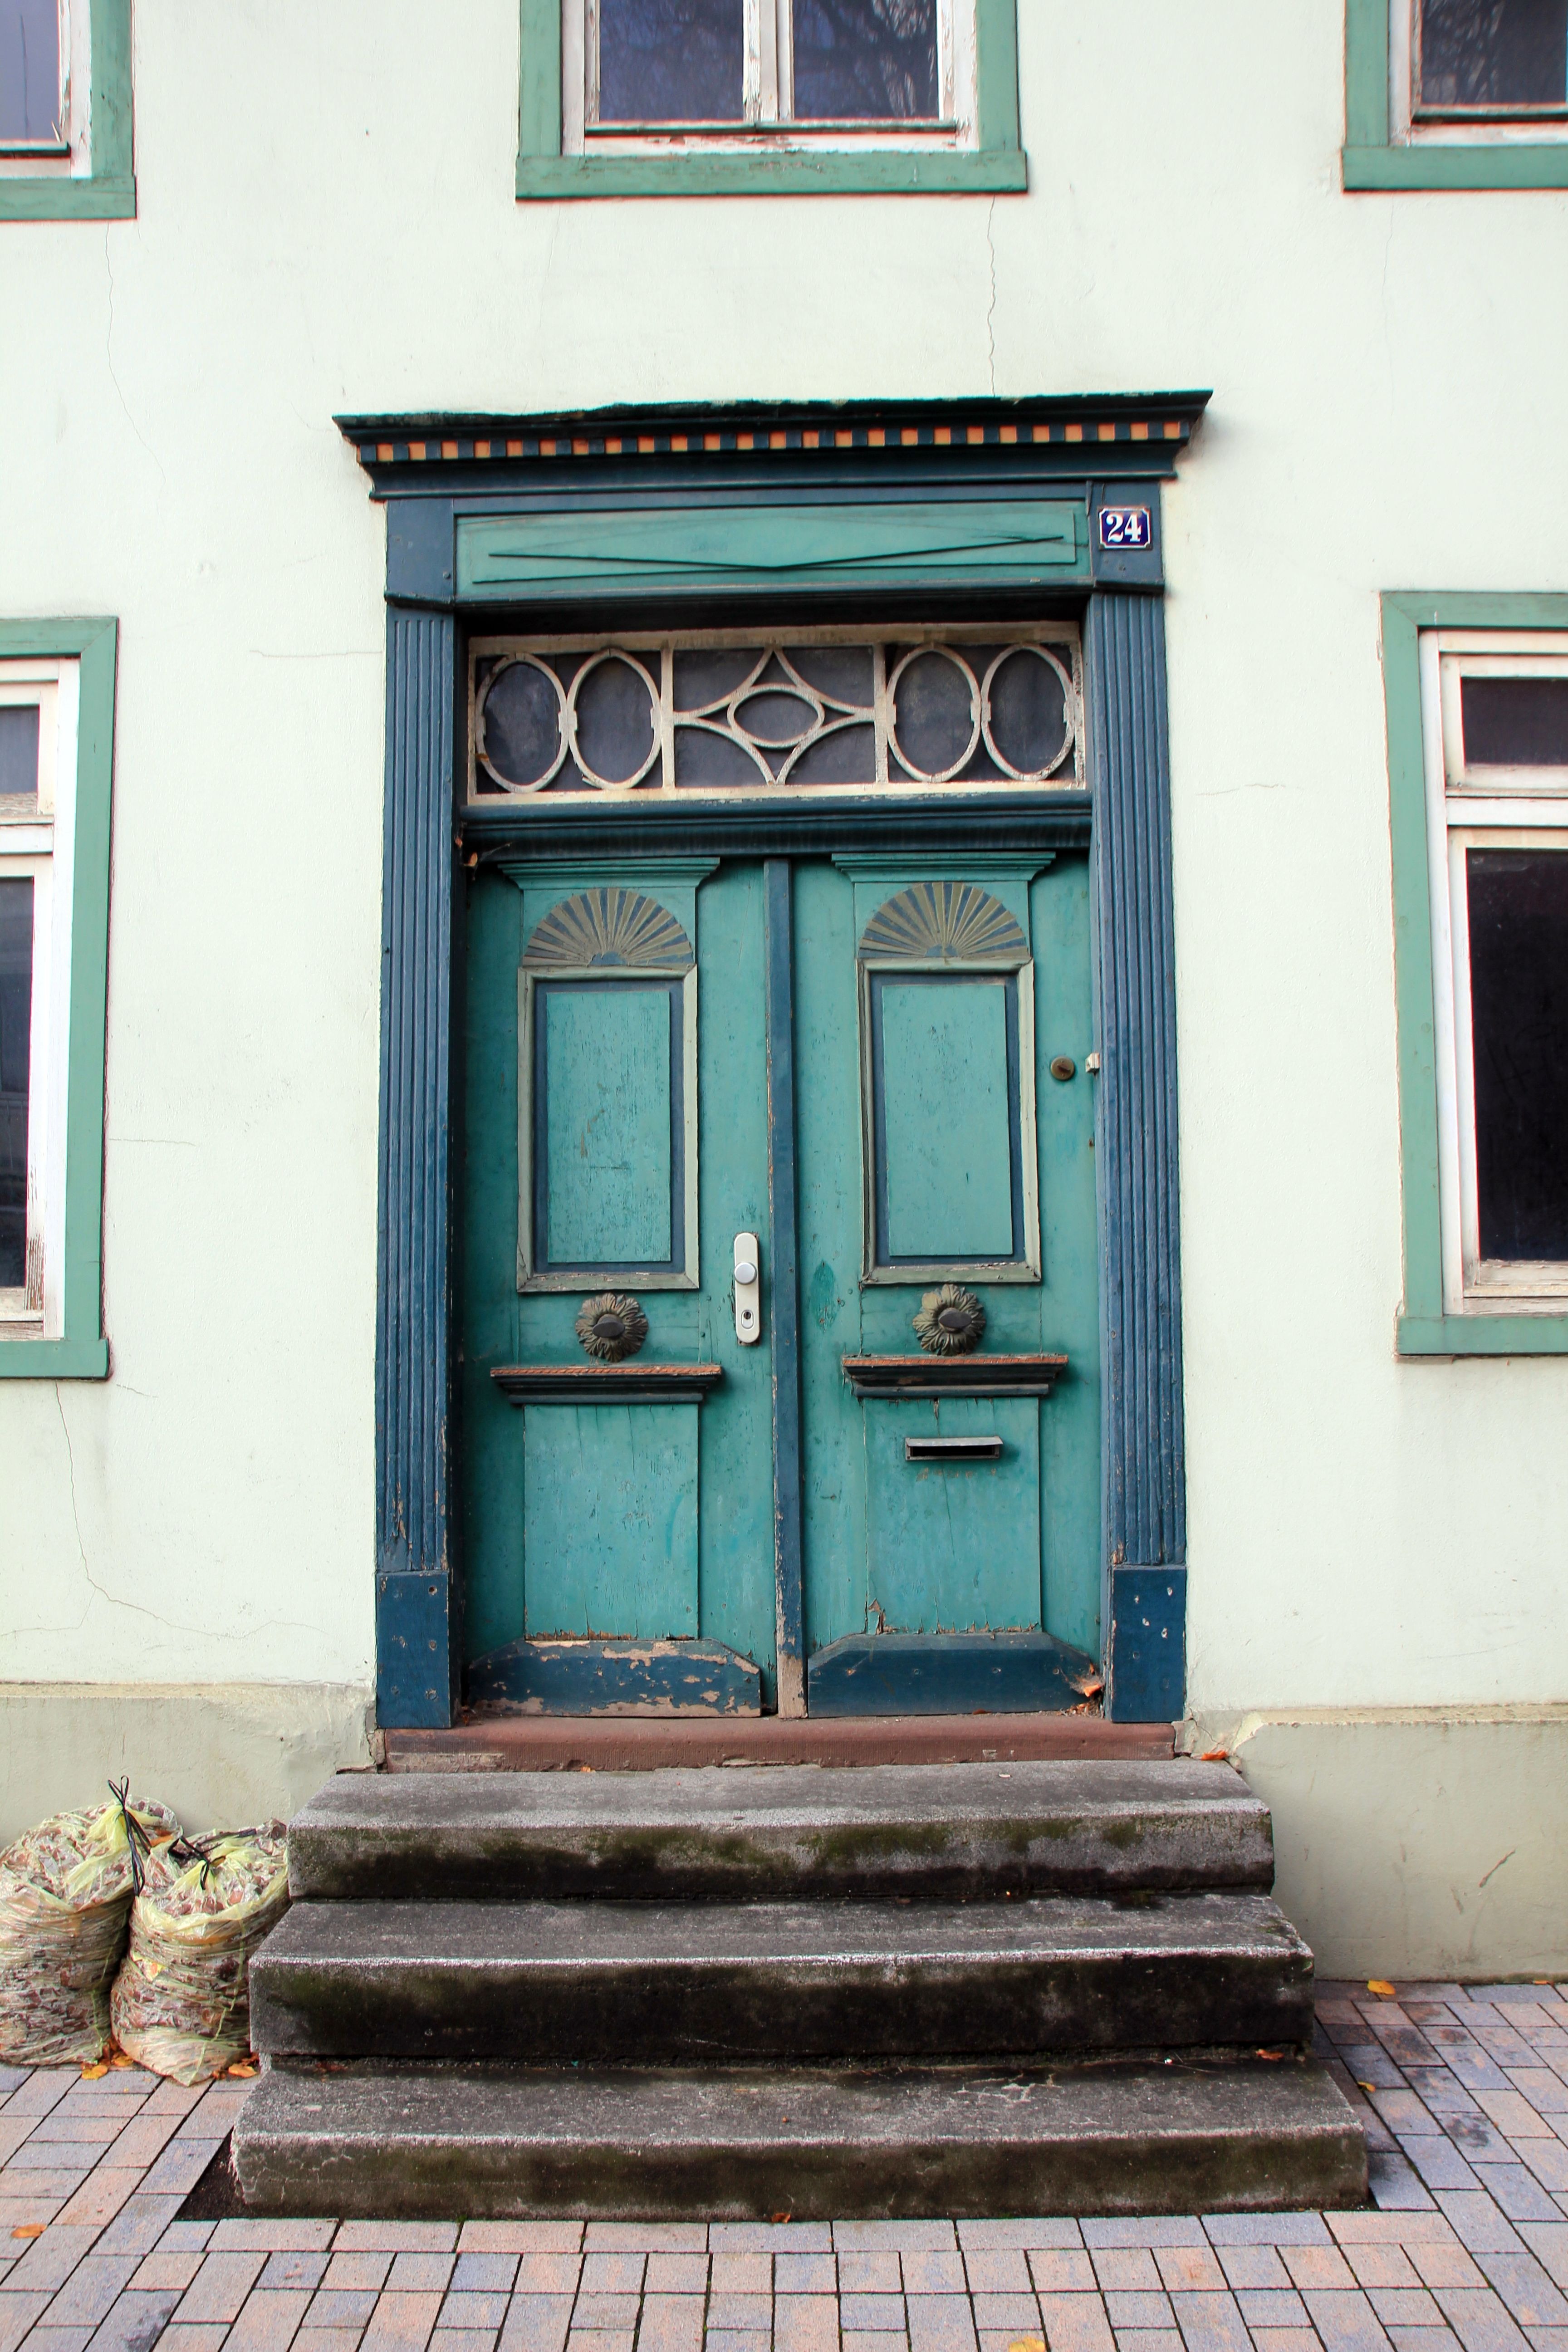
architecture, house, window, building, home, facade, door, stairs, input